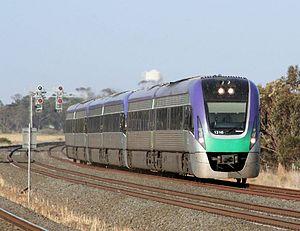
L'histoire des chemins de fer australiens commence dans les années 1850. Suivant l’exemple britannique, les Australiens confièrent au départ la construction et l'exploitation des lignes de chemins de fer au secteur privé. Des compagnies privées construisirent des lignes de chemin de fer dans les colonies de Nouvelle-Galles du Sud, du Victoria et d’Australie-Méridionale. La première ligne, à traction hippomobile, fut ouverte en 1854 en Australie-Méridionale et la première ligne à vapeur ouvrit au Victoria un peu plus tard dans l’année 1854. Il s’avéra très vite que les chemins de fer privés n’étaient pas rentables et les réseaux de voies existants, ainsi que leur développement fut pris en charge par les gouvernements coloniaux. Cela permettait de faciliter le développement économique du pays, même si l'opération était déficitaire. Les réseaux de voies se développèrent depuis les capitales, sauf dans les cas où la géographie faisait que l’on choisissait un port alternatif.